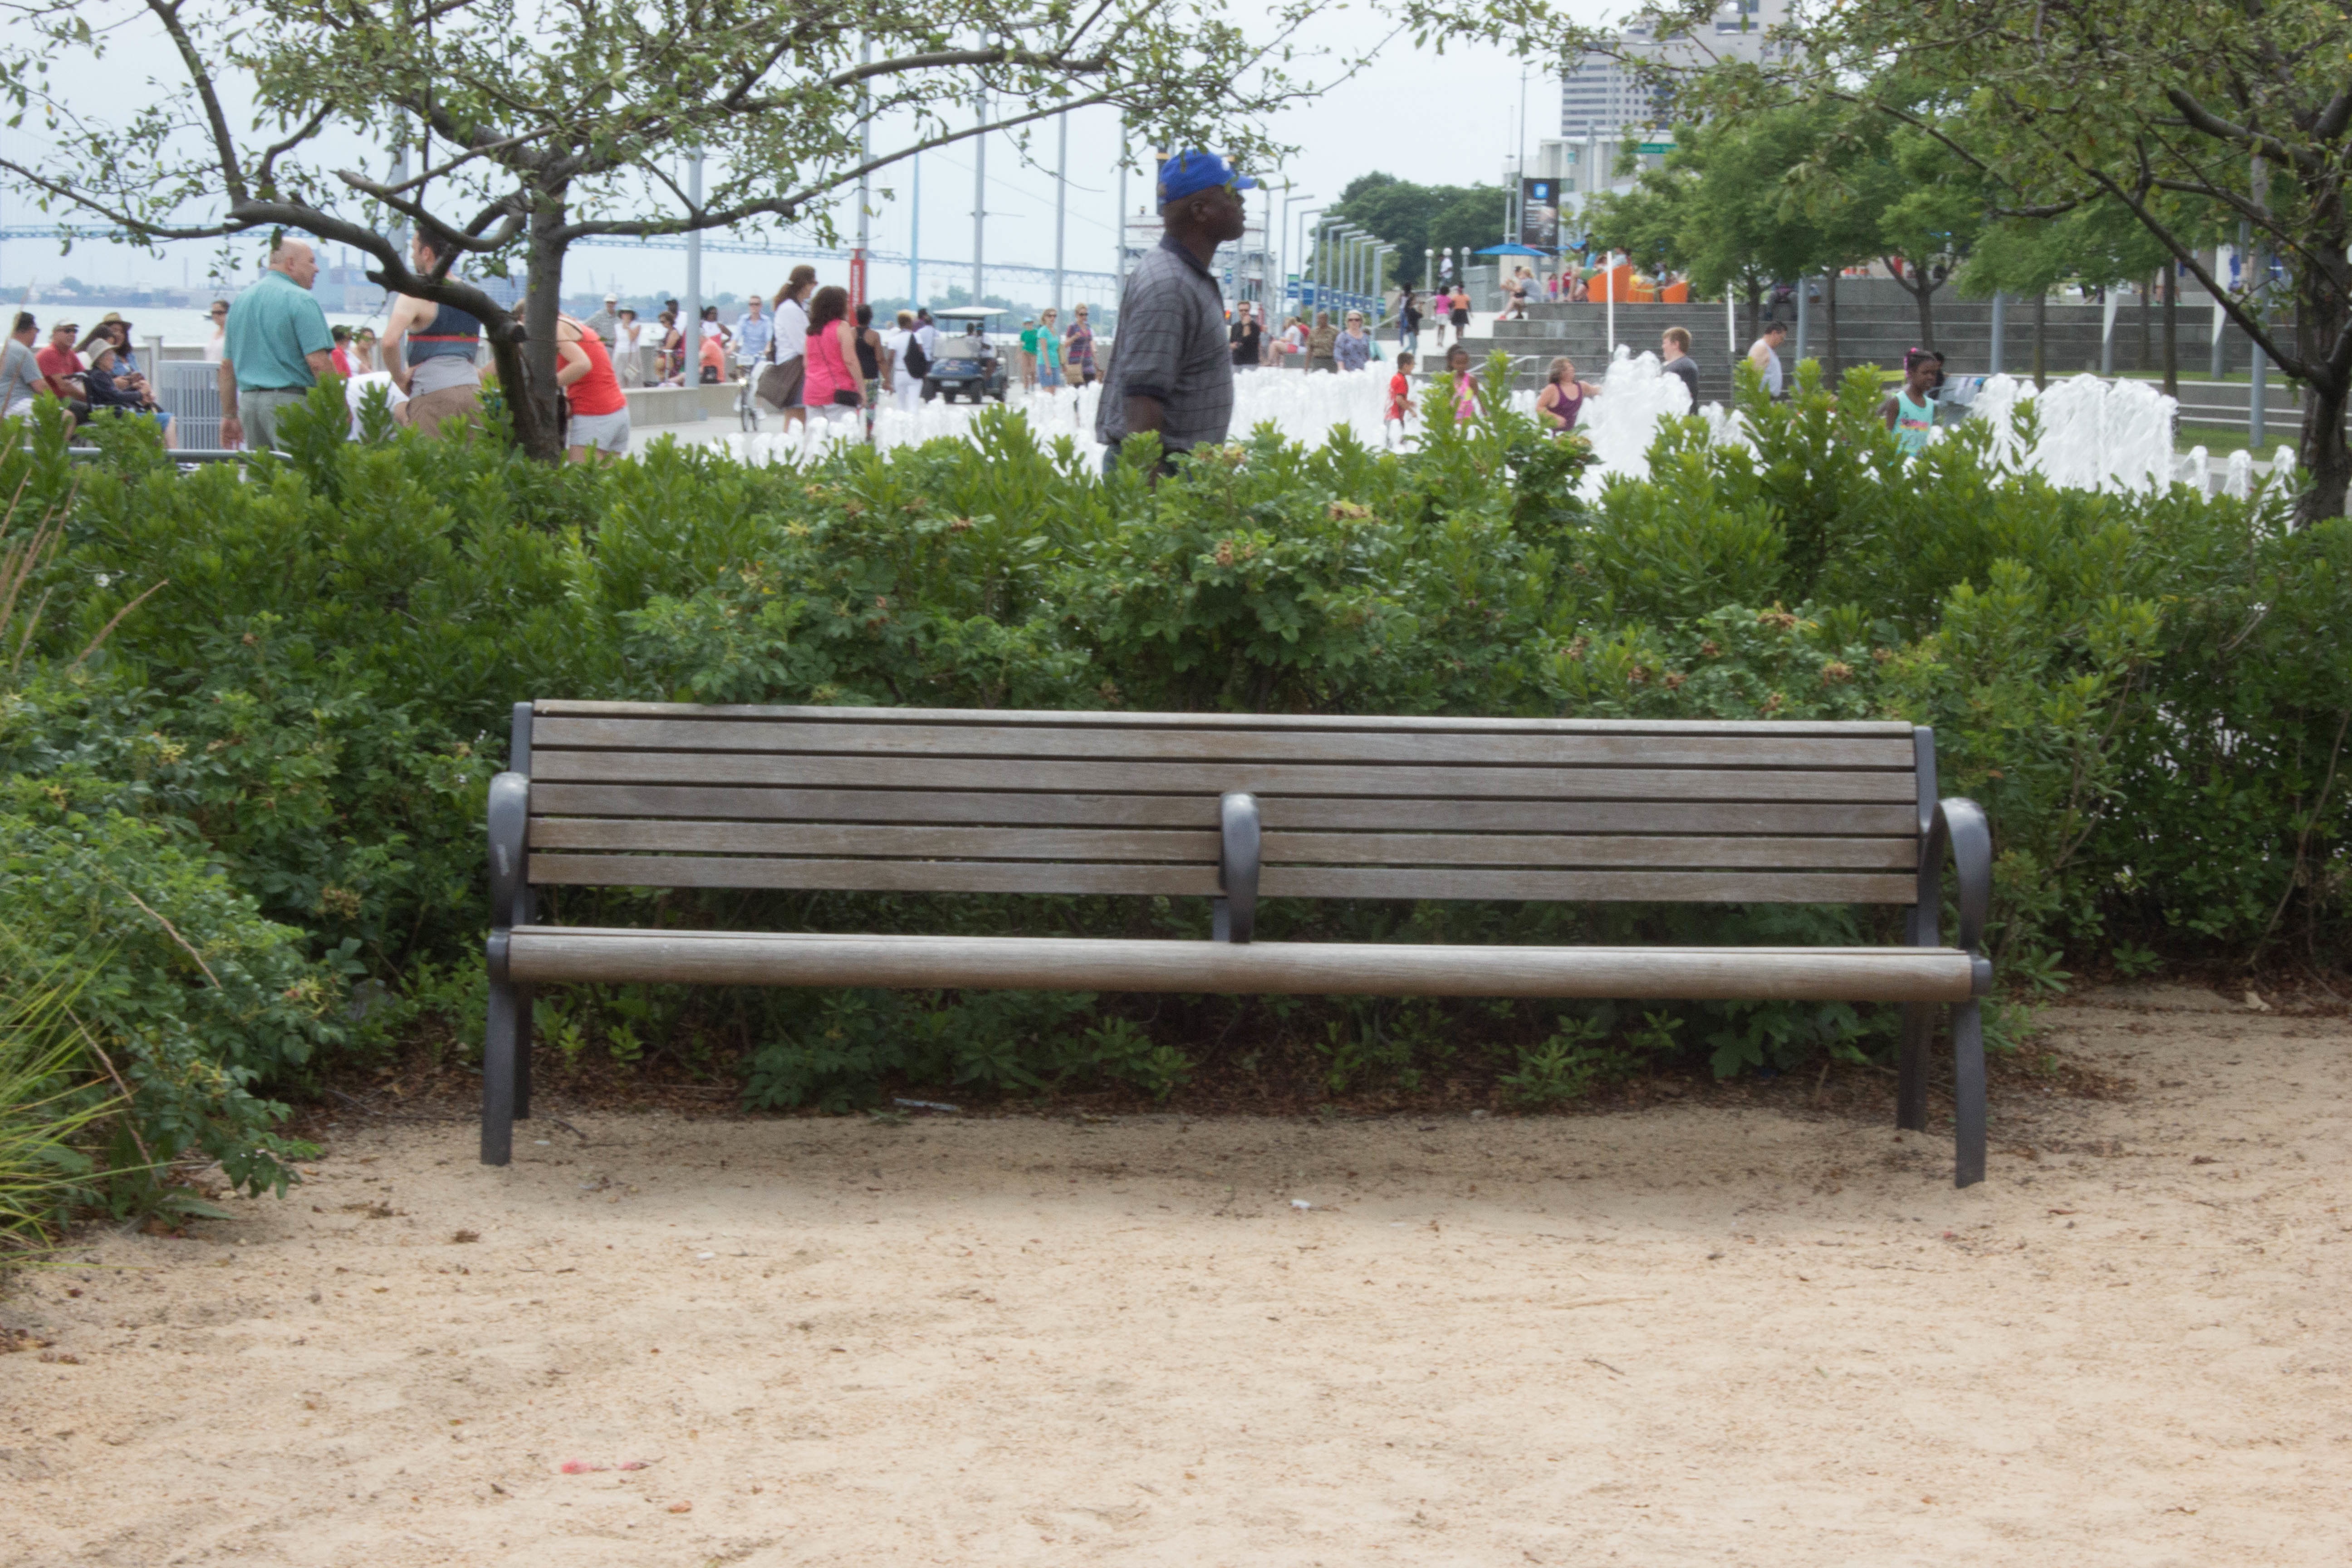
bench, walkway, furniture